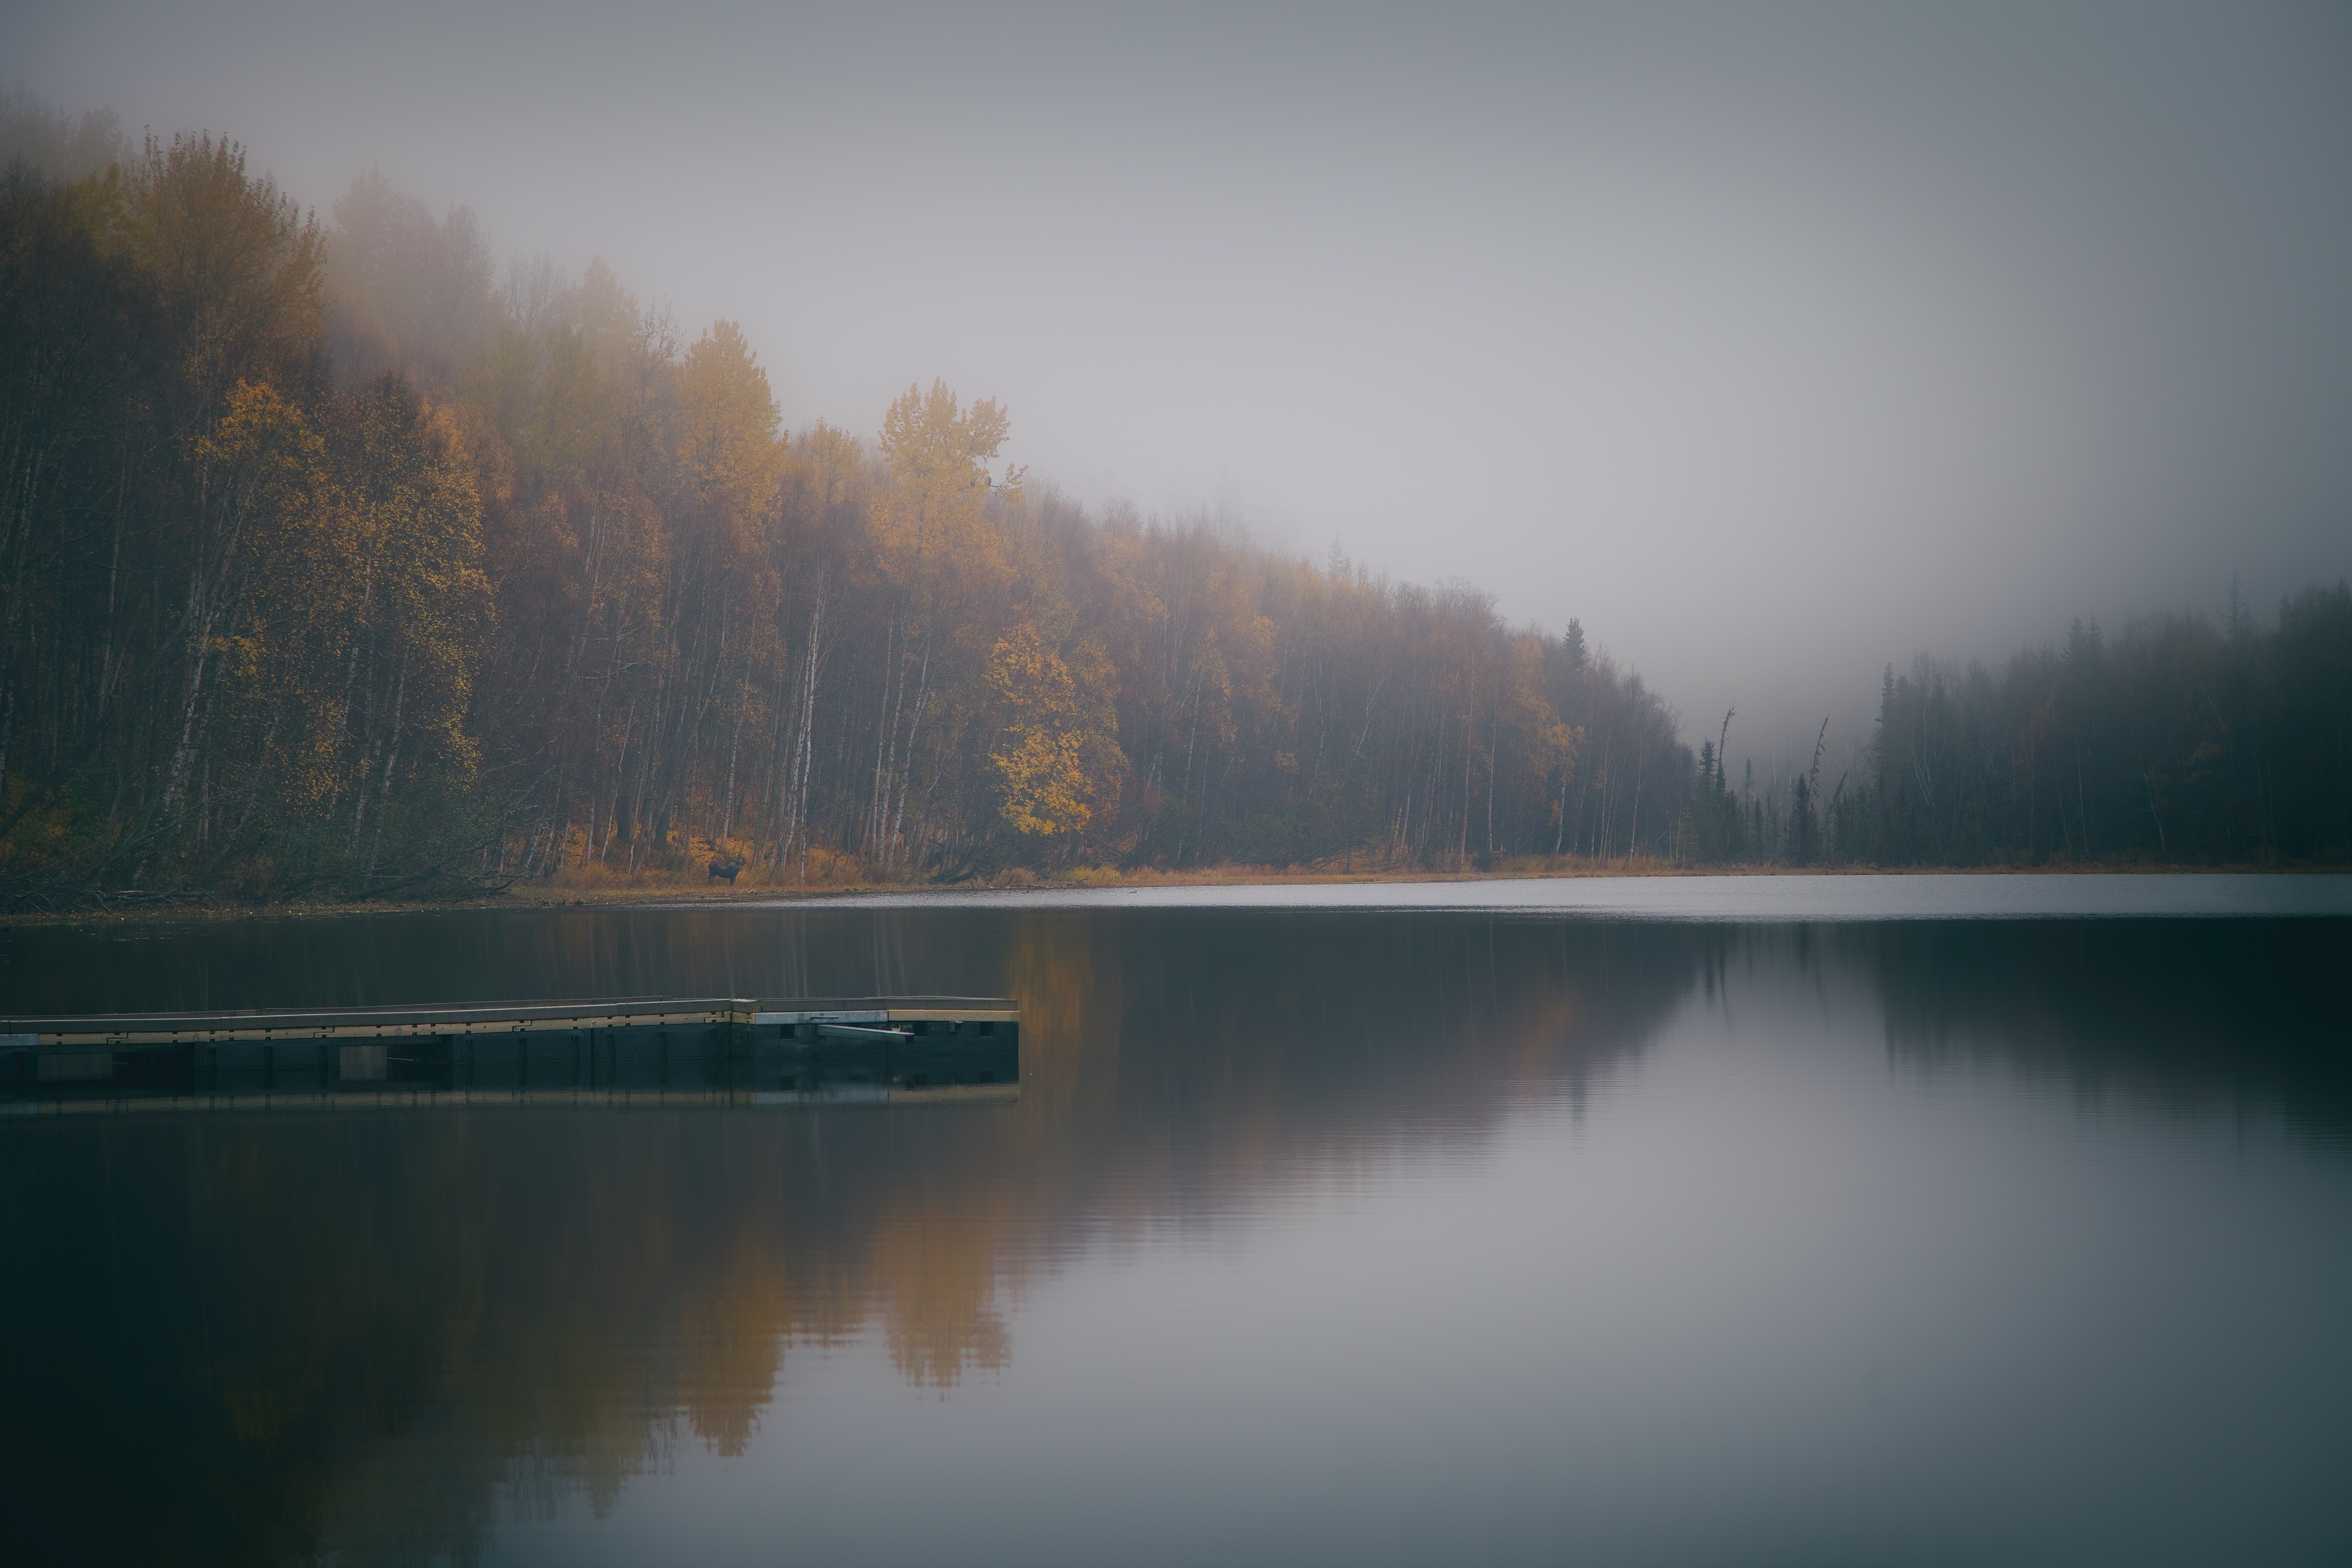
tree, water, nature, forest, mountain, dock, cloud, fog, sunrise, mist, sunlight, morning, lake, dawn, atmosphere, river, foggy, dusk, evening, reflection, autumn, weather, gray, overcast, reservoir, trees, woods, grey, loch, atmospheric phenomenon